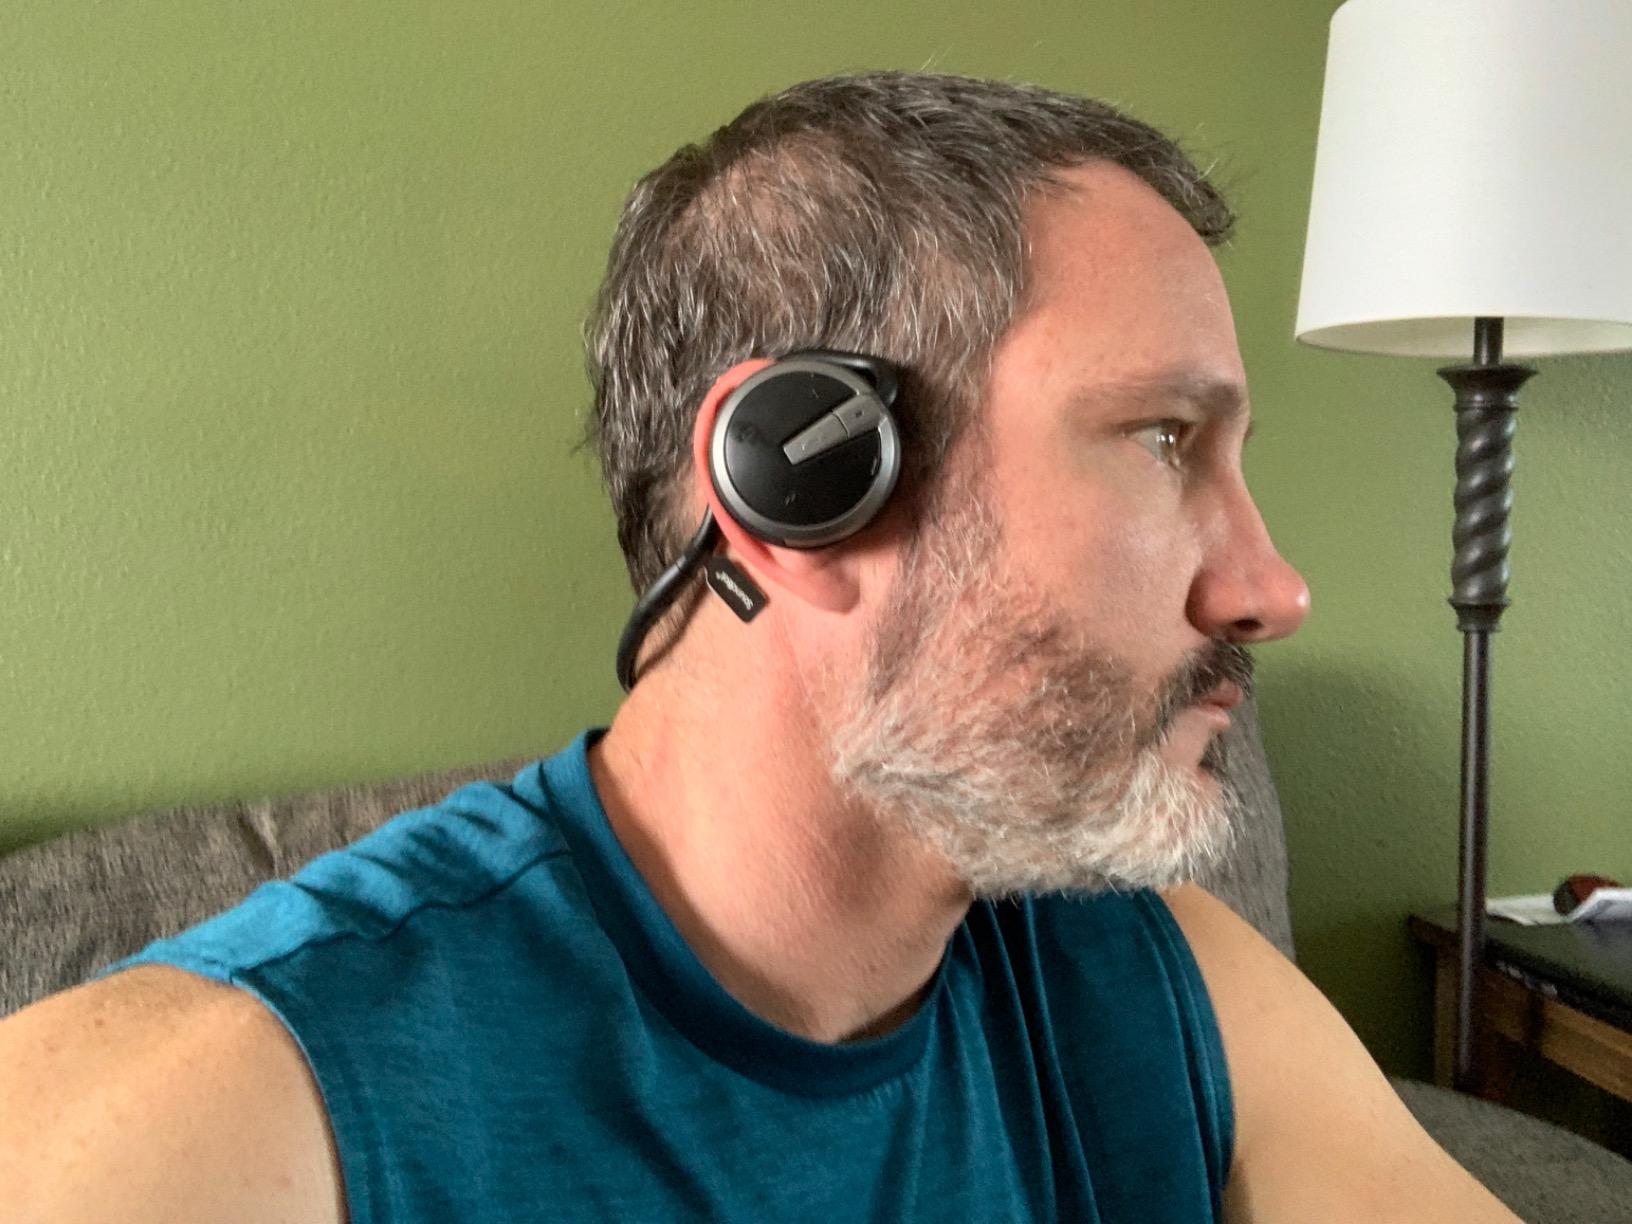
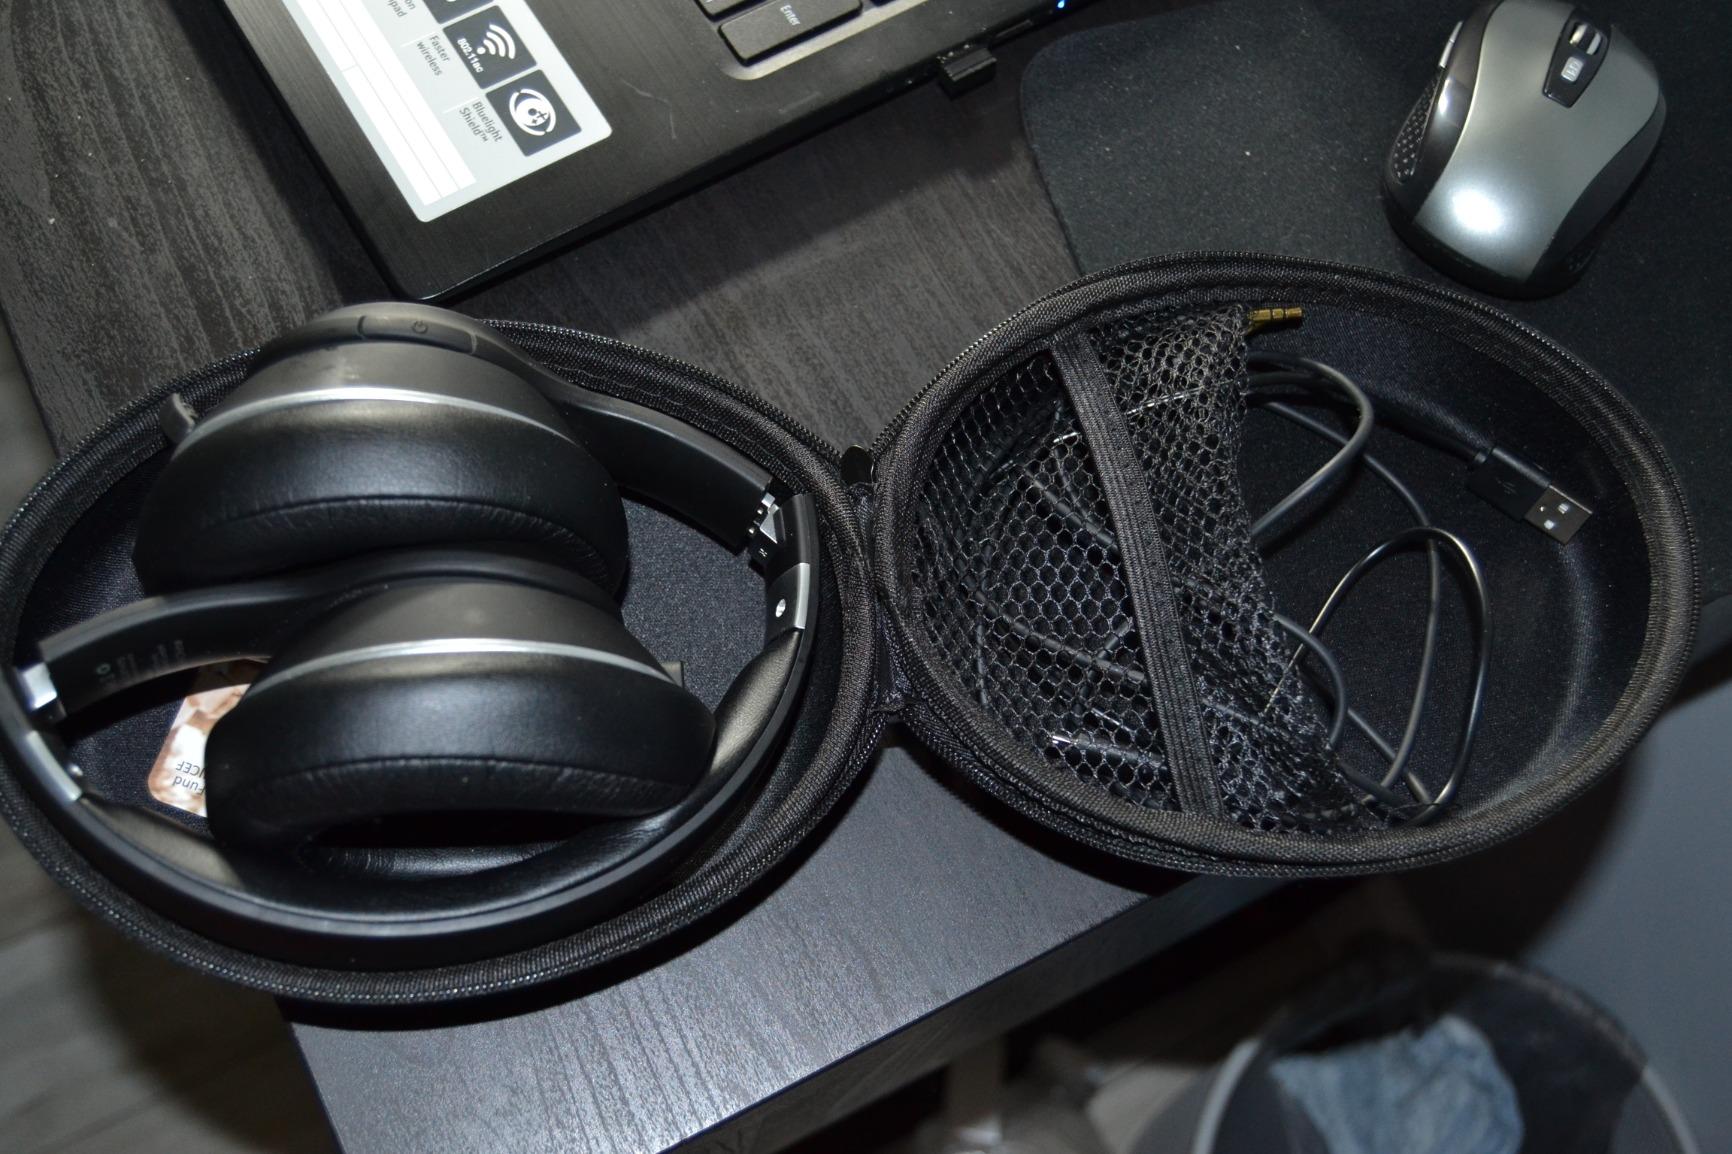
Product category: headphones
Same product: no